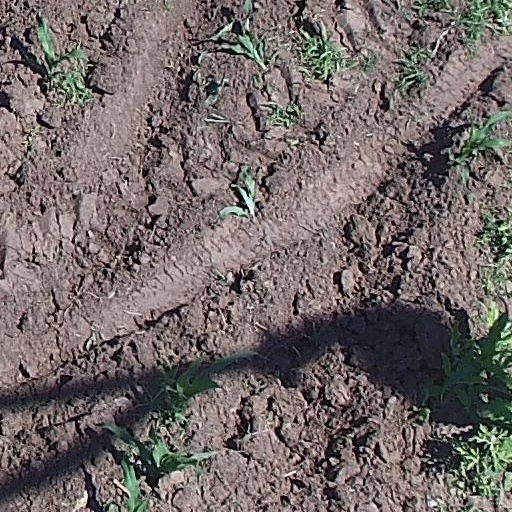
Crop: maize; corn